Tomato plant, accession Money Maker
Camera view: vertical (180 deg); turntable rotation: 60 degrees
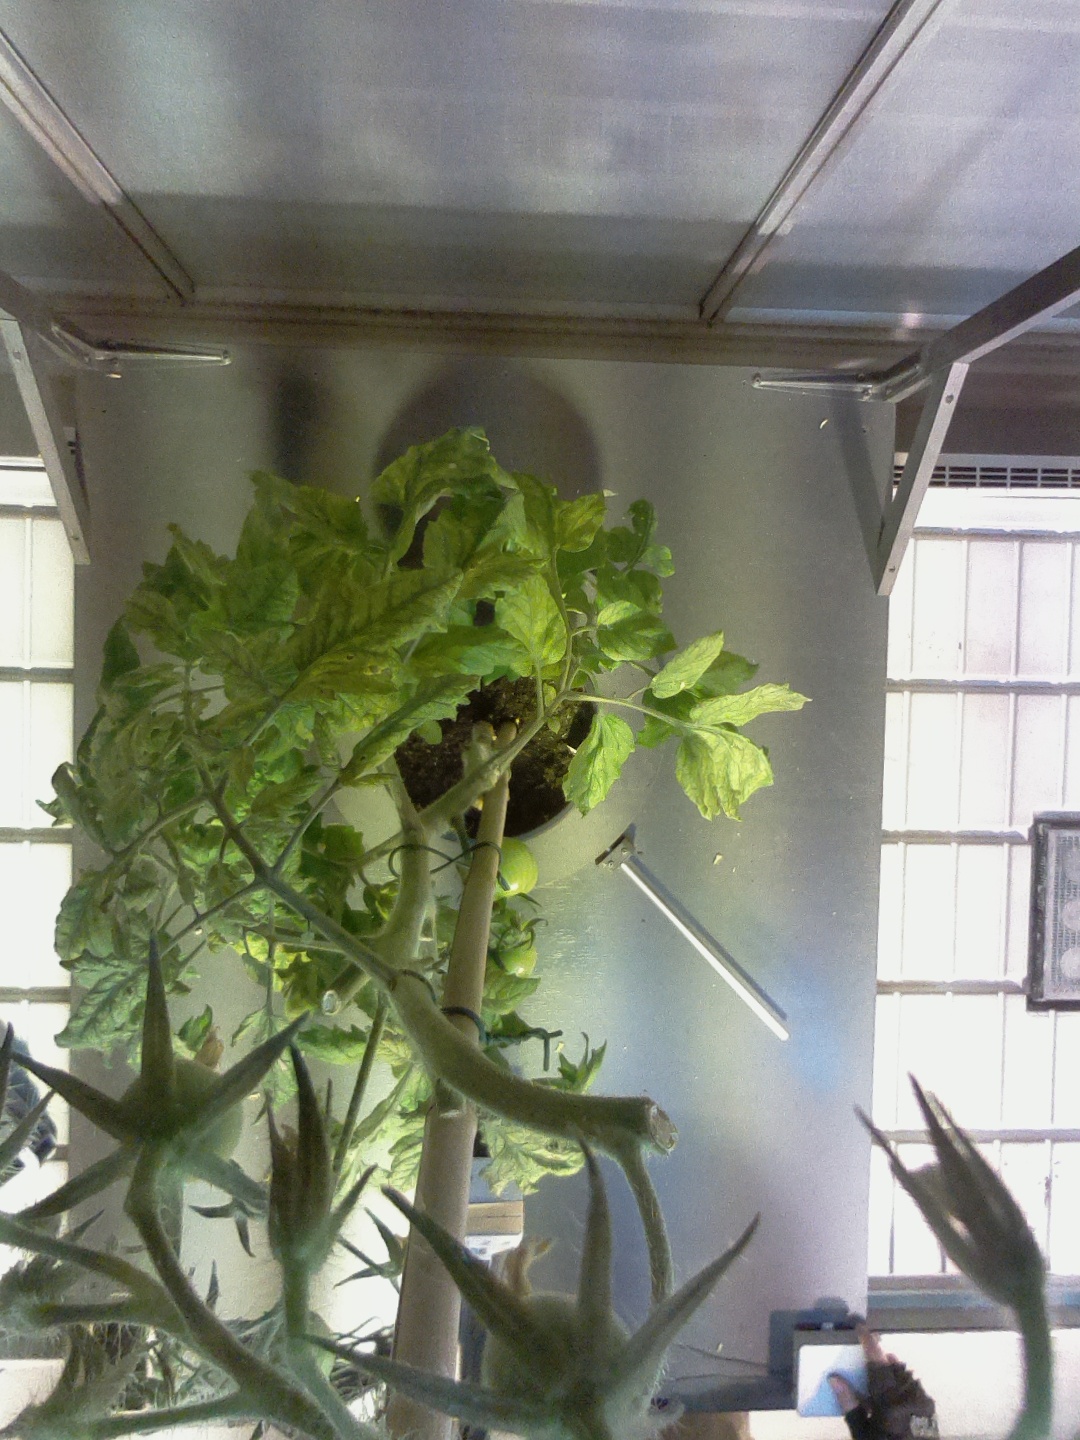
BBCH growth stage 76: 60%-70% of final fruit size